Underwater Demolition Team

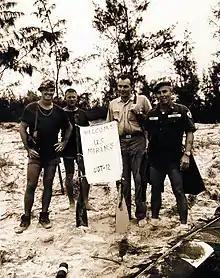
(USN 1109964F) UDT 12 maintaining UDT Seabee tradition 1965 at DaNang in 1965

The Navy entered the Vietnam War in 1958, when the UDTs delivered a small watercraft far up the Mekong River into Laos. In 1961, naval advisers started training South Vietnamese personnel in South Vietnam. The men were called the "Liên Đoàn Người Nhái" (LDNN) or Vietnamese Frogmen, which translates as "Frogmen Team".